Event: Nepal Earthquake
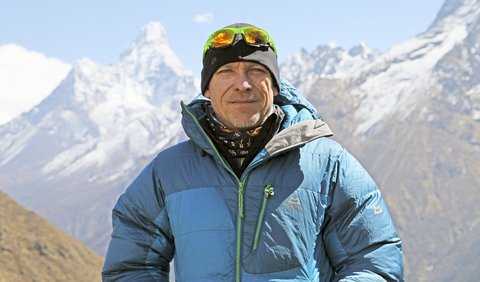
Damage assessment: no_damage